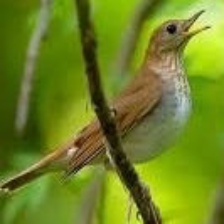
Species: WOOD THRUSH
Scientific name: HYLOCICHLA MUSTELINA